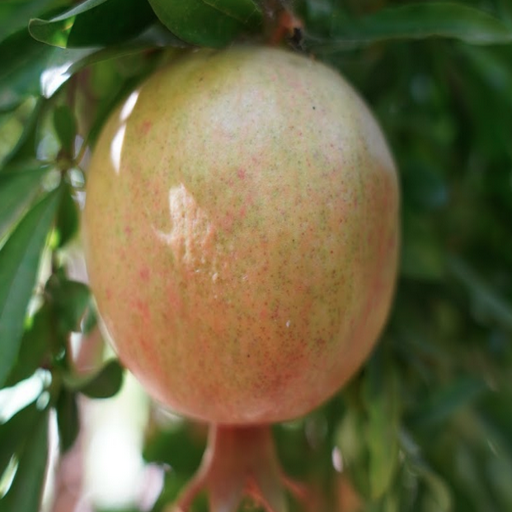
Label: Healthy